Man Gyong Bong 92

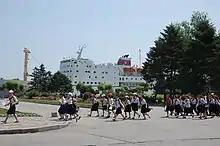
School children pass "Man Gyong Bong 92" in North Korea.

The first "Man Gyong Bong" ship had its maiden voyage in September 1971, amidst Japan’s easing restrictions on visits to North Korea by Zainichi Koreans. It was used to transport people between North Korea and Japan until it was replaced by the "Man Gyong Bong 92" in 1992. The "Man Gyong Bong 92" was constructed using a donation of 4 billion yen (approximately US $32 million) from the Japanese-based Chongryon (General Association of Korean Residents in Japan). The organisation gave the money to North Korea as a gift for Kim Il-sung’s 80th birthday in 1992.